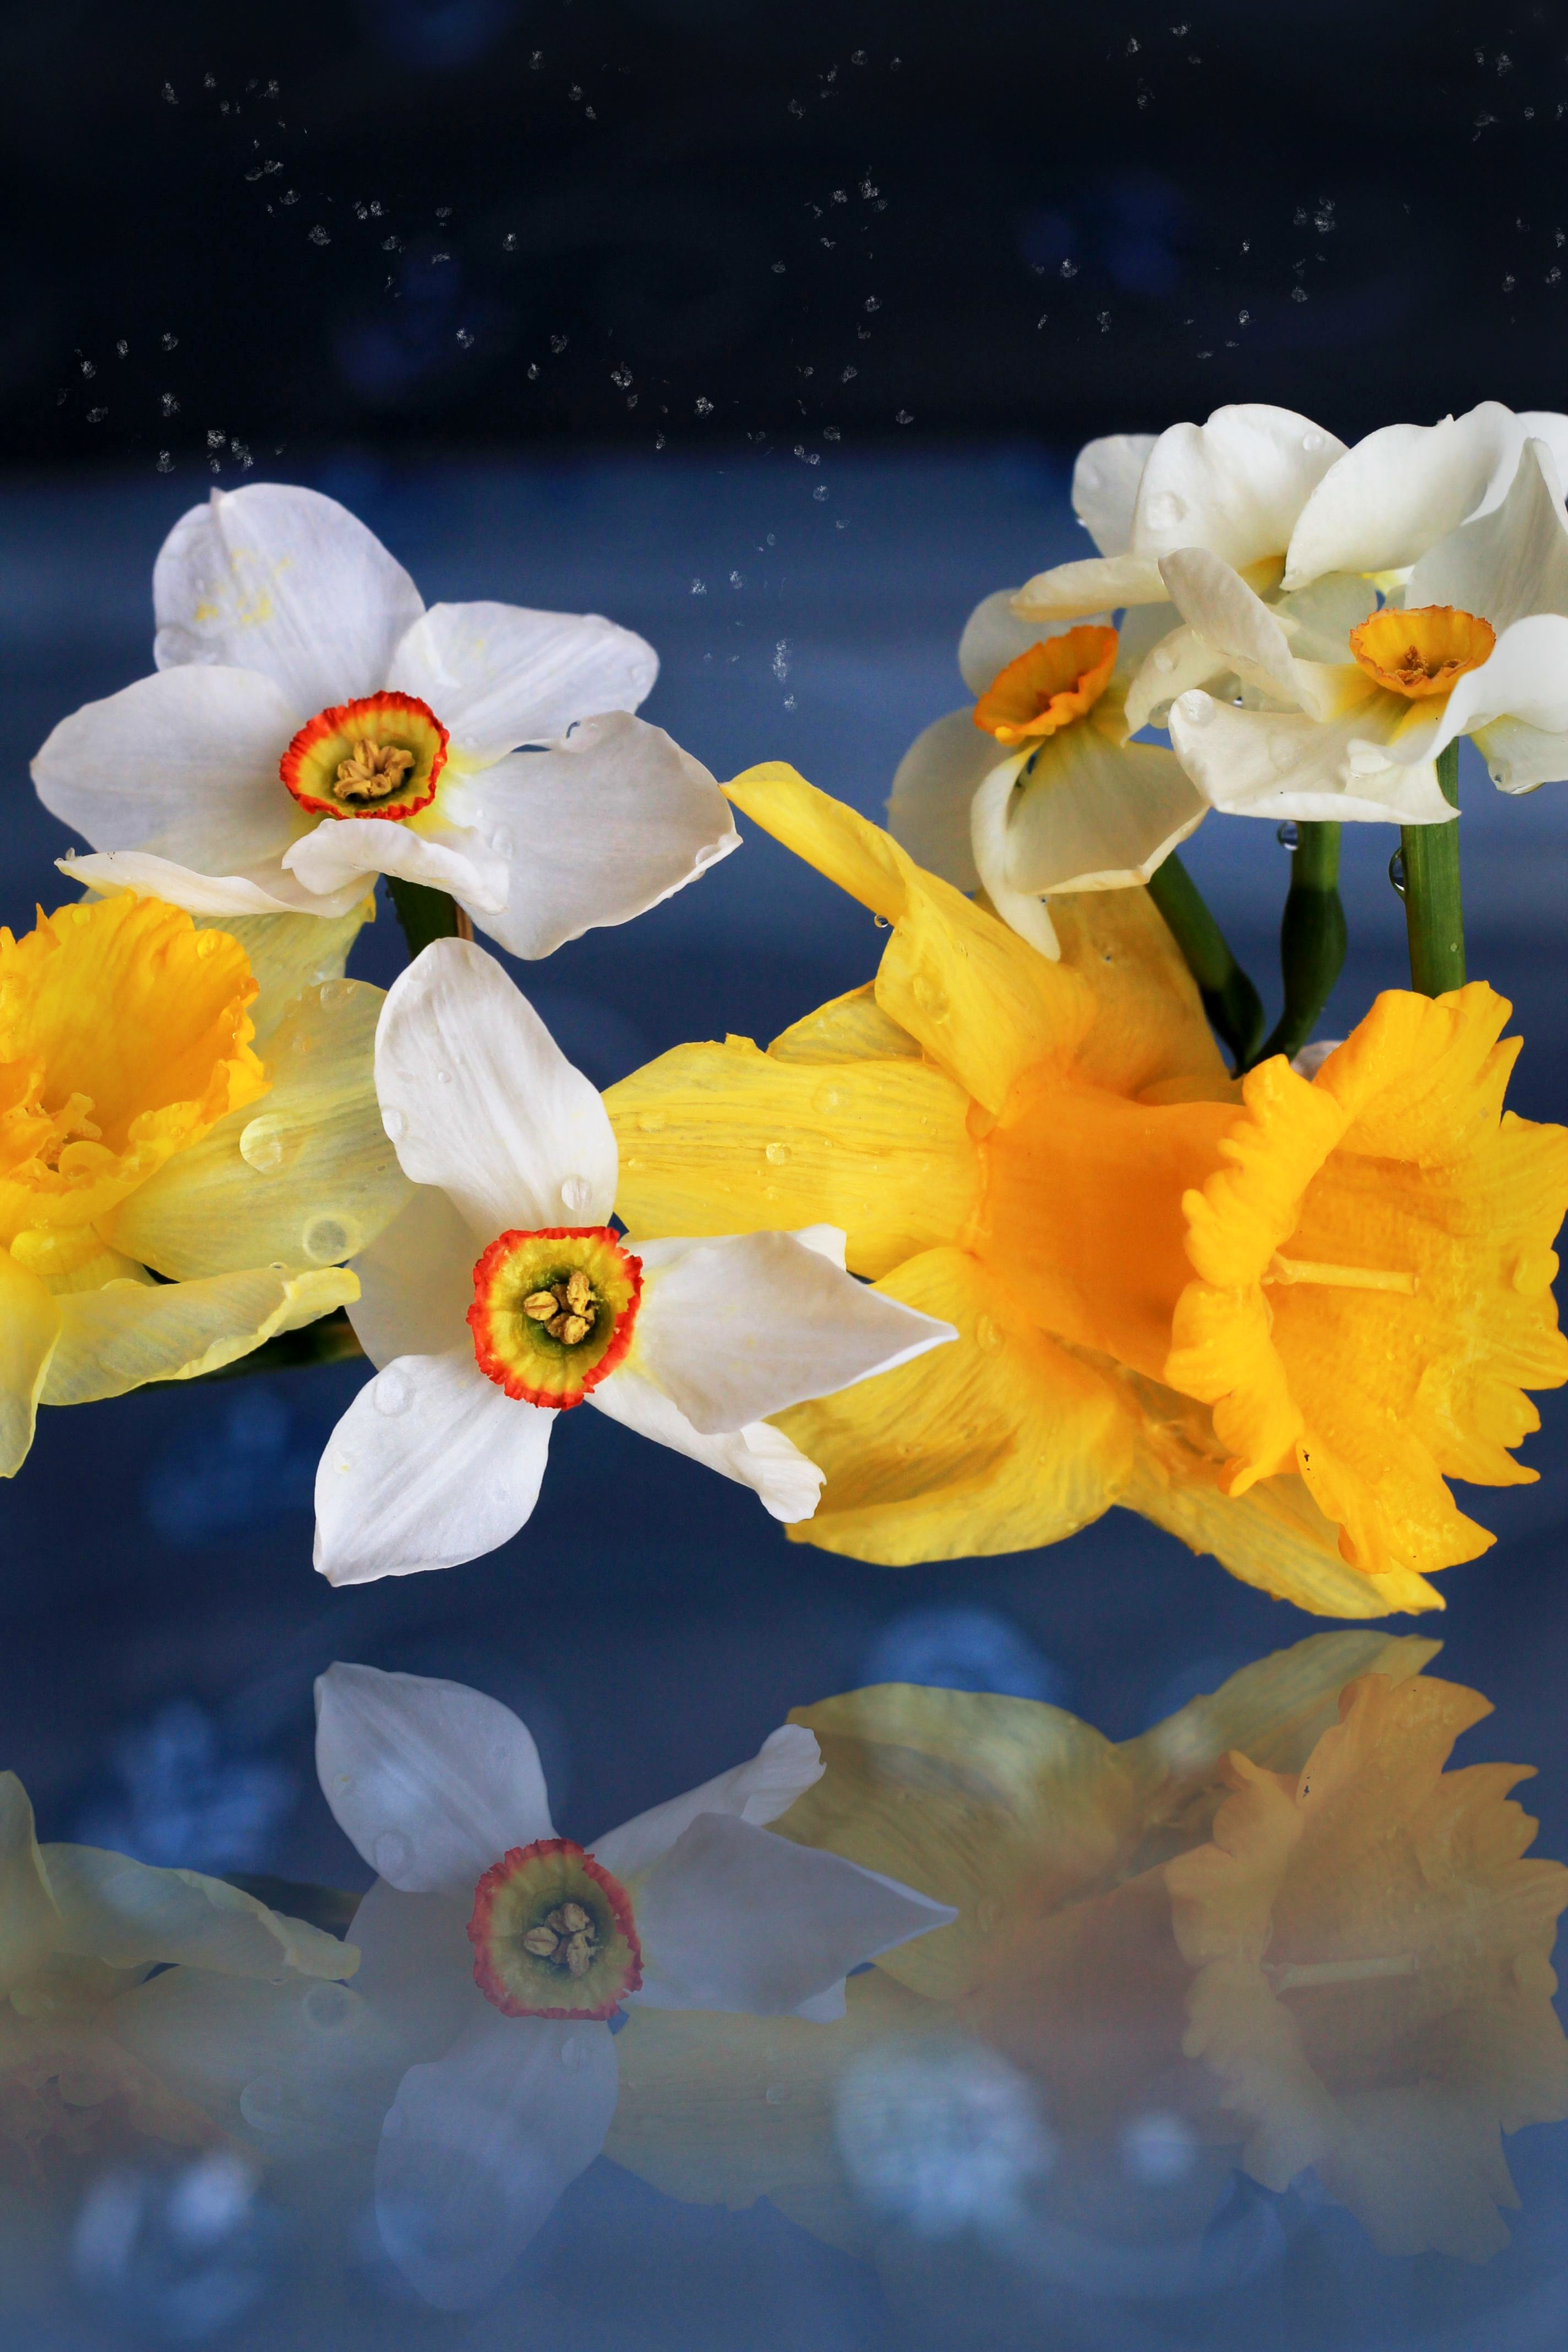
blossom, plant, flower, petal, blue, yellow, flora, flowers, mirror, n, narcissus, lily, macro photography, flowering plant, land plant